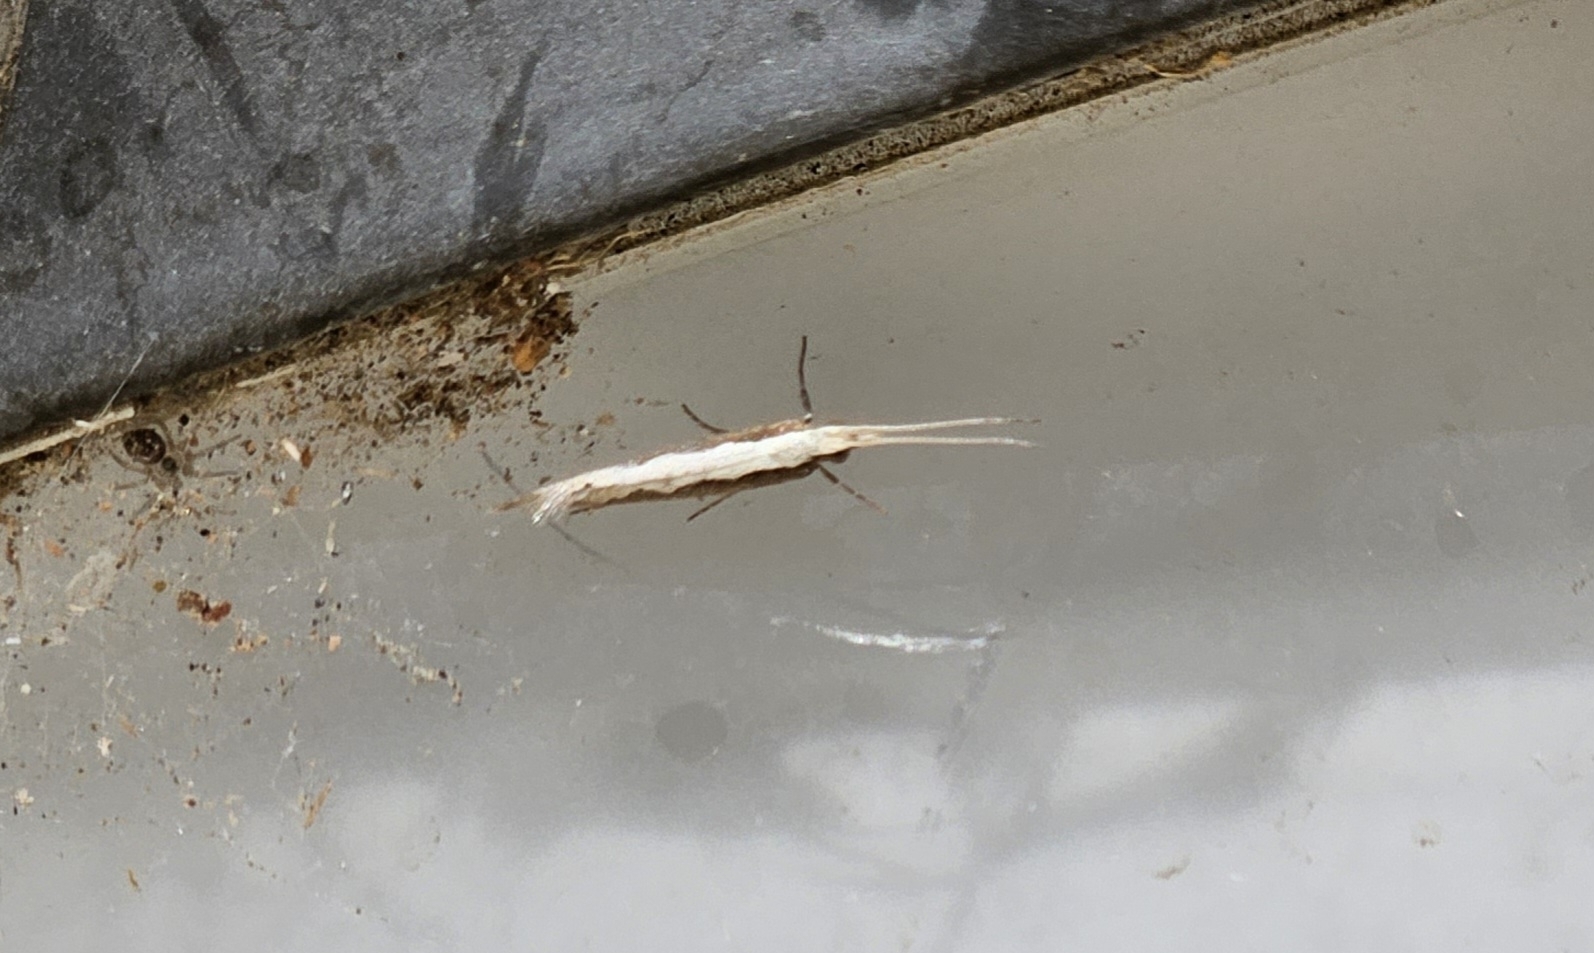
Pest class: diamondback_moth